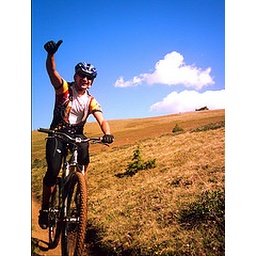
On July 4th I did a 100 mile mountain bike ride near Salida, Colorado.